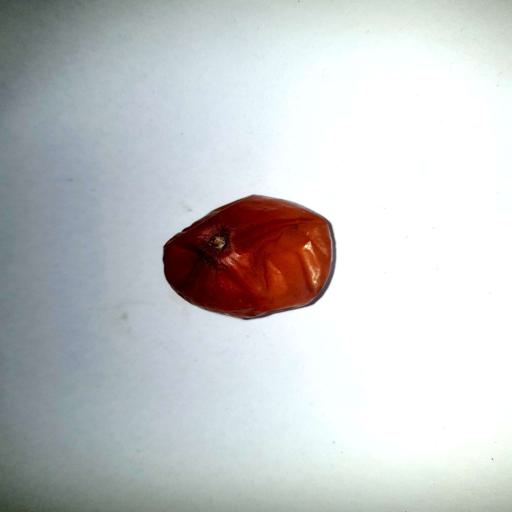
Label: bruised